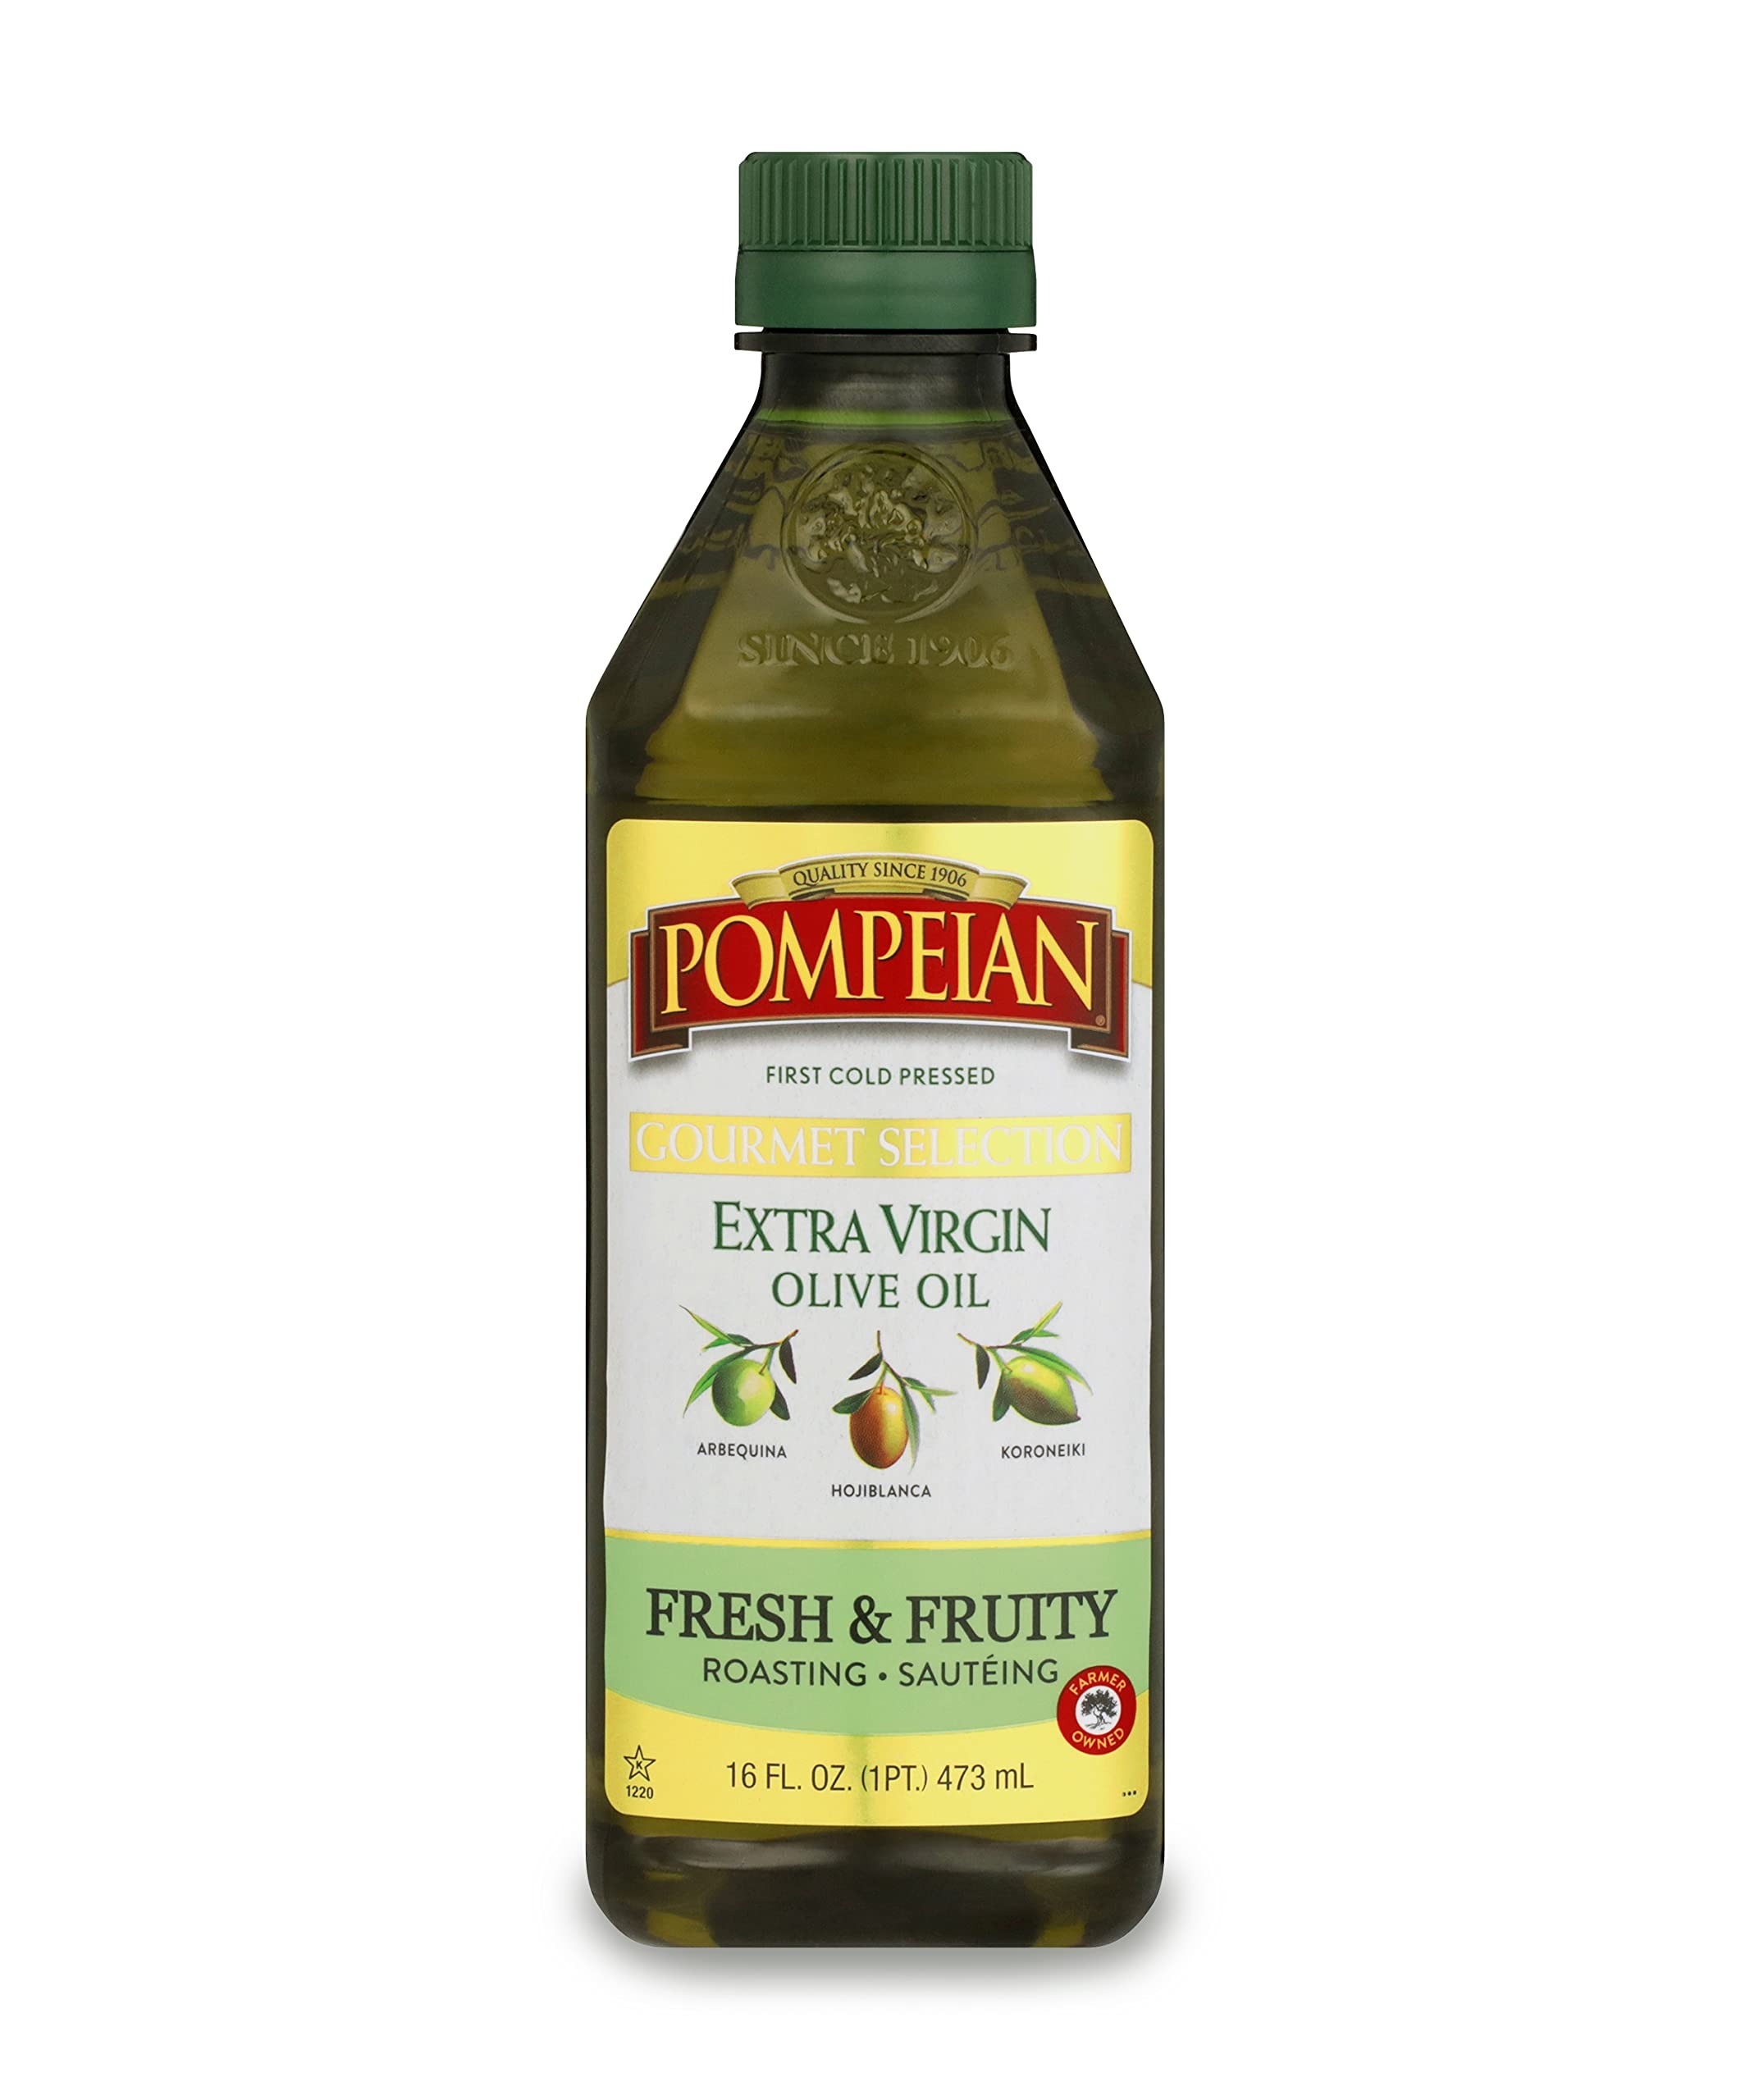
Item Name: Pompeian Gourmet Selection Extra Virgin Olive Oil, Contains Polyphenols, First Cold Pressed, Fresh & Fruity Flavor, Perfect for Roasting & Sautéing, 16 FL. OZ
Bullet Point 1: GOURMET SELECTION EXTRA VIRGIN OLIVE OIL: Expertly crafted by The Olive Oil People, this fresh and fruity extra virgin olive oil is made from first cold pressed olives, grown and nurtured by our family of farmers.
Bullet Point 2: FRESH & FRUITY TASTE: Pompeian Extra Virgin Olive Oils are ideal for any meal that starts with a sauté and ends with a drizzle. With its fresh and fruity flavor profile, Pompeian Gourmet Selection EVOO is perfect for roasting and sautéing!
Bullet Point 3: 100% FARMER CRAFTED: Quality from The Olive Oil People since 1906.
Bullet Point 4: IMPORTED, FIRST COLD PRESSED EXTRA VIRGIN OLIVE OIL: Certified for Authenticity by the North American Olive Oil Association (NAOOA).
Bullet Point 5: COMMITTED TO QUALITY: Pompeian Gourmet Selection Extra Virgin Olive Oil is Naturally Gluten Free and Non-Allergenic, Kosher, and Non-GMO Verified by the Non-GMO Project.
Value: 16.0
Unit: Fl Oz

Price: 12.74